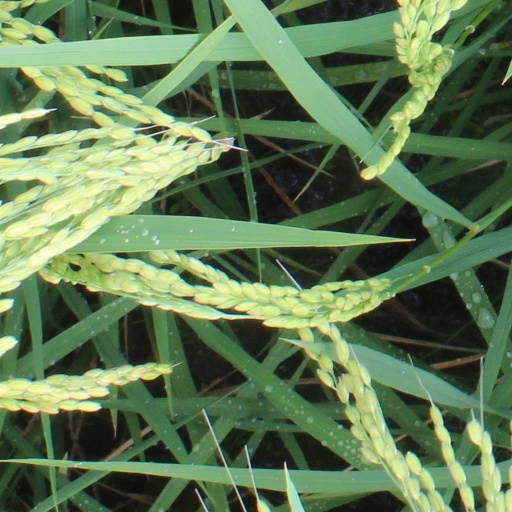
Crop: rice